Crysis 3

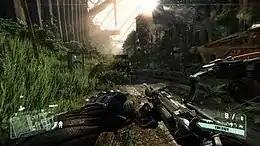
Gameplay screenshot showing Prophet using the compound bow, a new weapon introduced in "Crysis 3"

Players can fight against enemies utilizing a wide array of gadgets and weapons, and by using the abilities granted by the Nanosuit. They can utilize an invisibility cloak to evade enemies, prevent themselves from being detected, or to perform silent takedowns. The nanosuit also has an armor mode, which reduces the amount of damage taken, in exchange for slower movement speed. New weapons are introduced in "Crysis 3", such as a compound bow. Players can use the bow while in cloak mode. When using other firearms, the cloak is disrupted and can no longer function until it cools down. Arrows can be collected by players after use. Players can hack into enemies' technology, one of the game's new features. In addition, players can hack security codes, weapon boxes, Ceph technology, mines, lasers, and sentry turrets, which can all be used to fight against enemies.